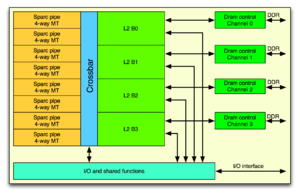
L’UltraSPARC T1 de Sun Microsystems est un processeur multicœur et multithread. Il est aussi dénommé Niagara. C'est un micro-processeur UltraSPARC constitué de 8 cœurs, chacun pouvant gérer 4 files d'exécution, soit 32 au total. Les huit cœurs se partagent une seule unité de traitement en virgule flottante.